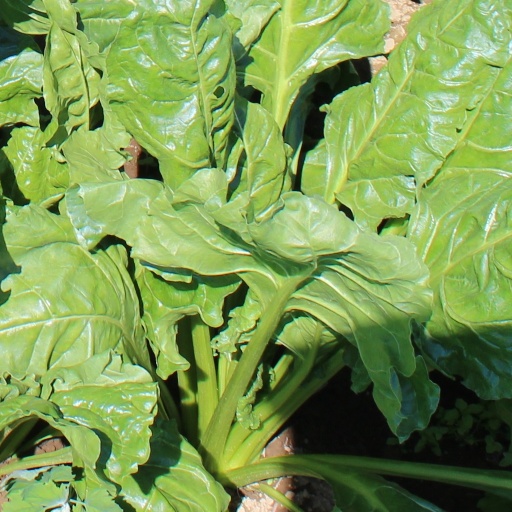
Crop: sugar beet